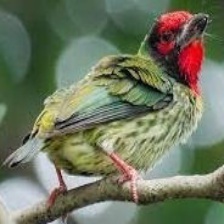
Species: COPPERSMITH BARBET
Scientific name: MEGALAIMA HAEMACEPHALA